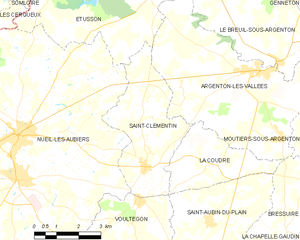
Carte des communes françaises Saint-Clémentin